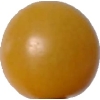
Label: tomato_cherry_yellow